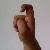
The image shows a hand gesture representing the letter 'X' in Indian Sign Language.